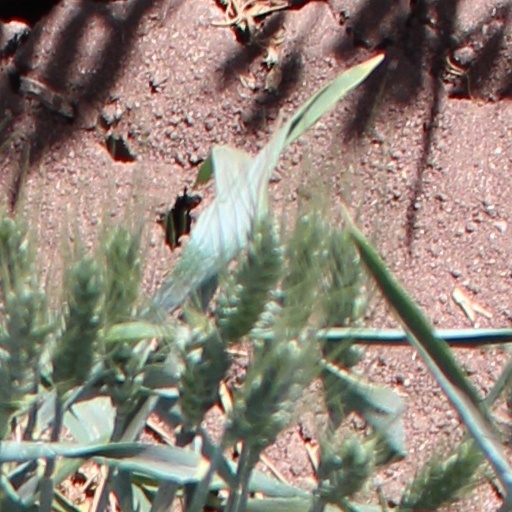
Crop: wheat